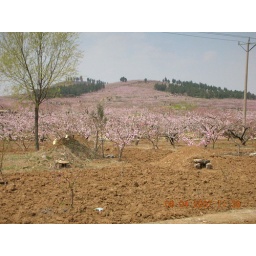
From atop this hill there is a lovely view of the surrounding countryside - covered in pink blossoms.